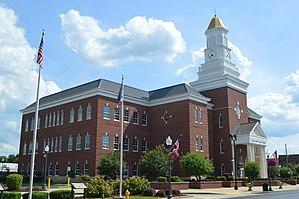
Campbellsville est une ville du comté de Taylor dans le Kentucky, aux États-Unis. La population totale était de 10498 habitants au recensement de 2000. C'est la ville principale du comté de Taylor. Campbellsville est jumelée avec Buncrana dans le comté de Donegal en Irlande.